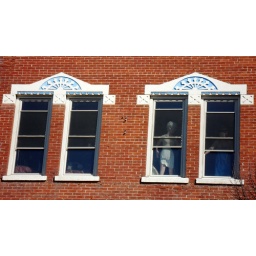
Second story windows on 19th Century building in downtown La Crosse, Wisconsin.